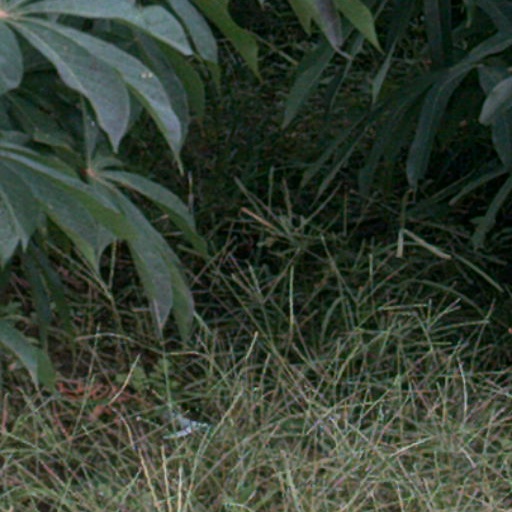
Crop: cassava